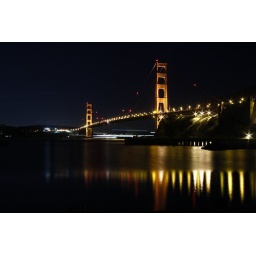
GG at night from Fort Baker - A cargo ship was passing under the bridge